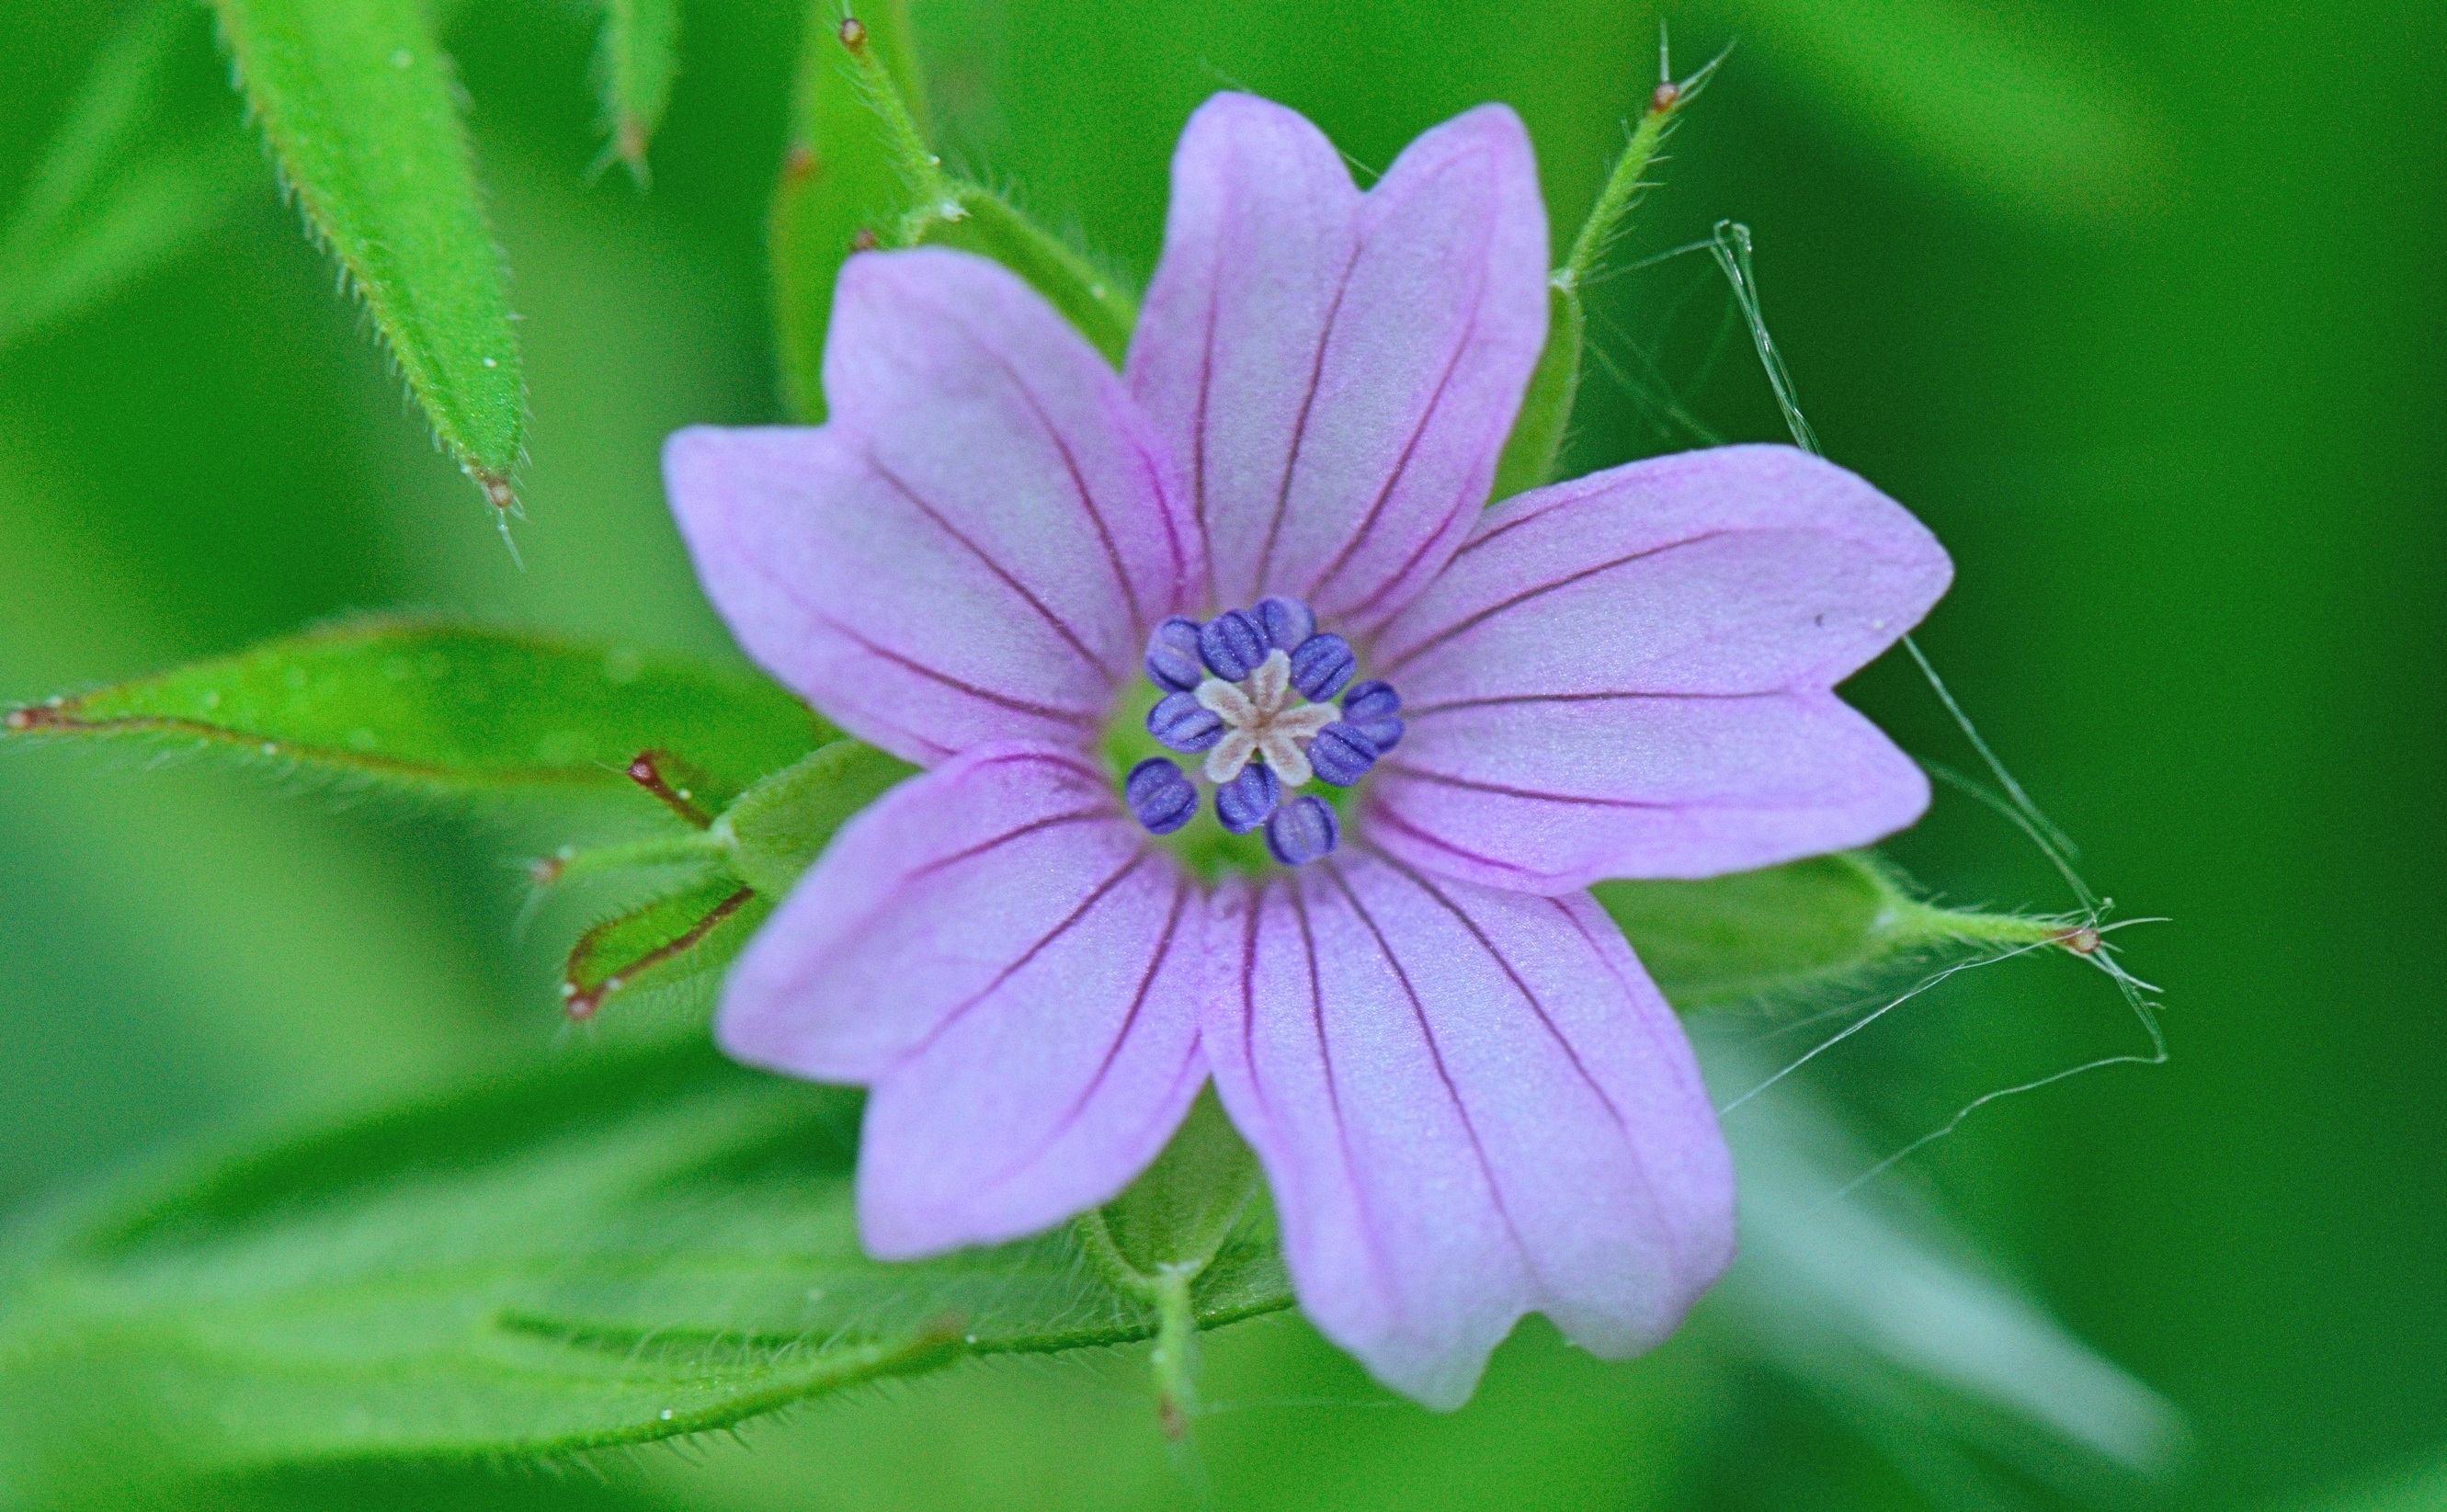
landscape, nature, blossom, plant, photography, flower, petal, green, macro, botany, garden, flora, plants, wildflower, flowers, close up, violet, macro photography, flowering plant, plant stem, land plant